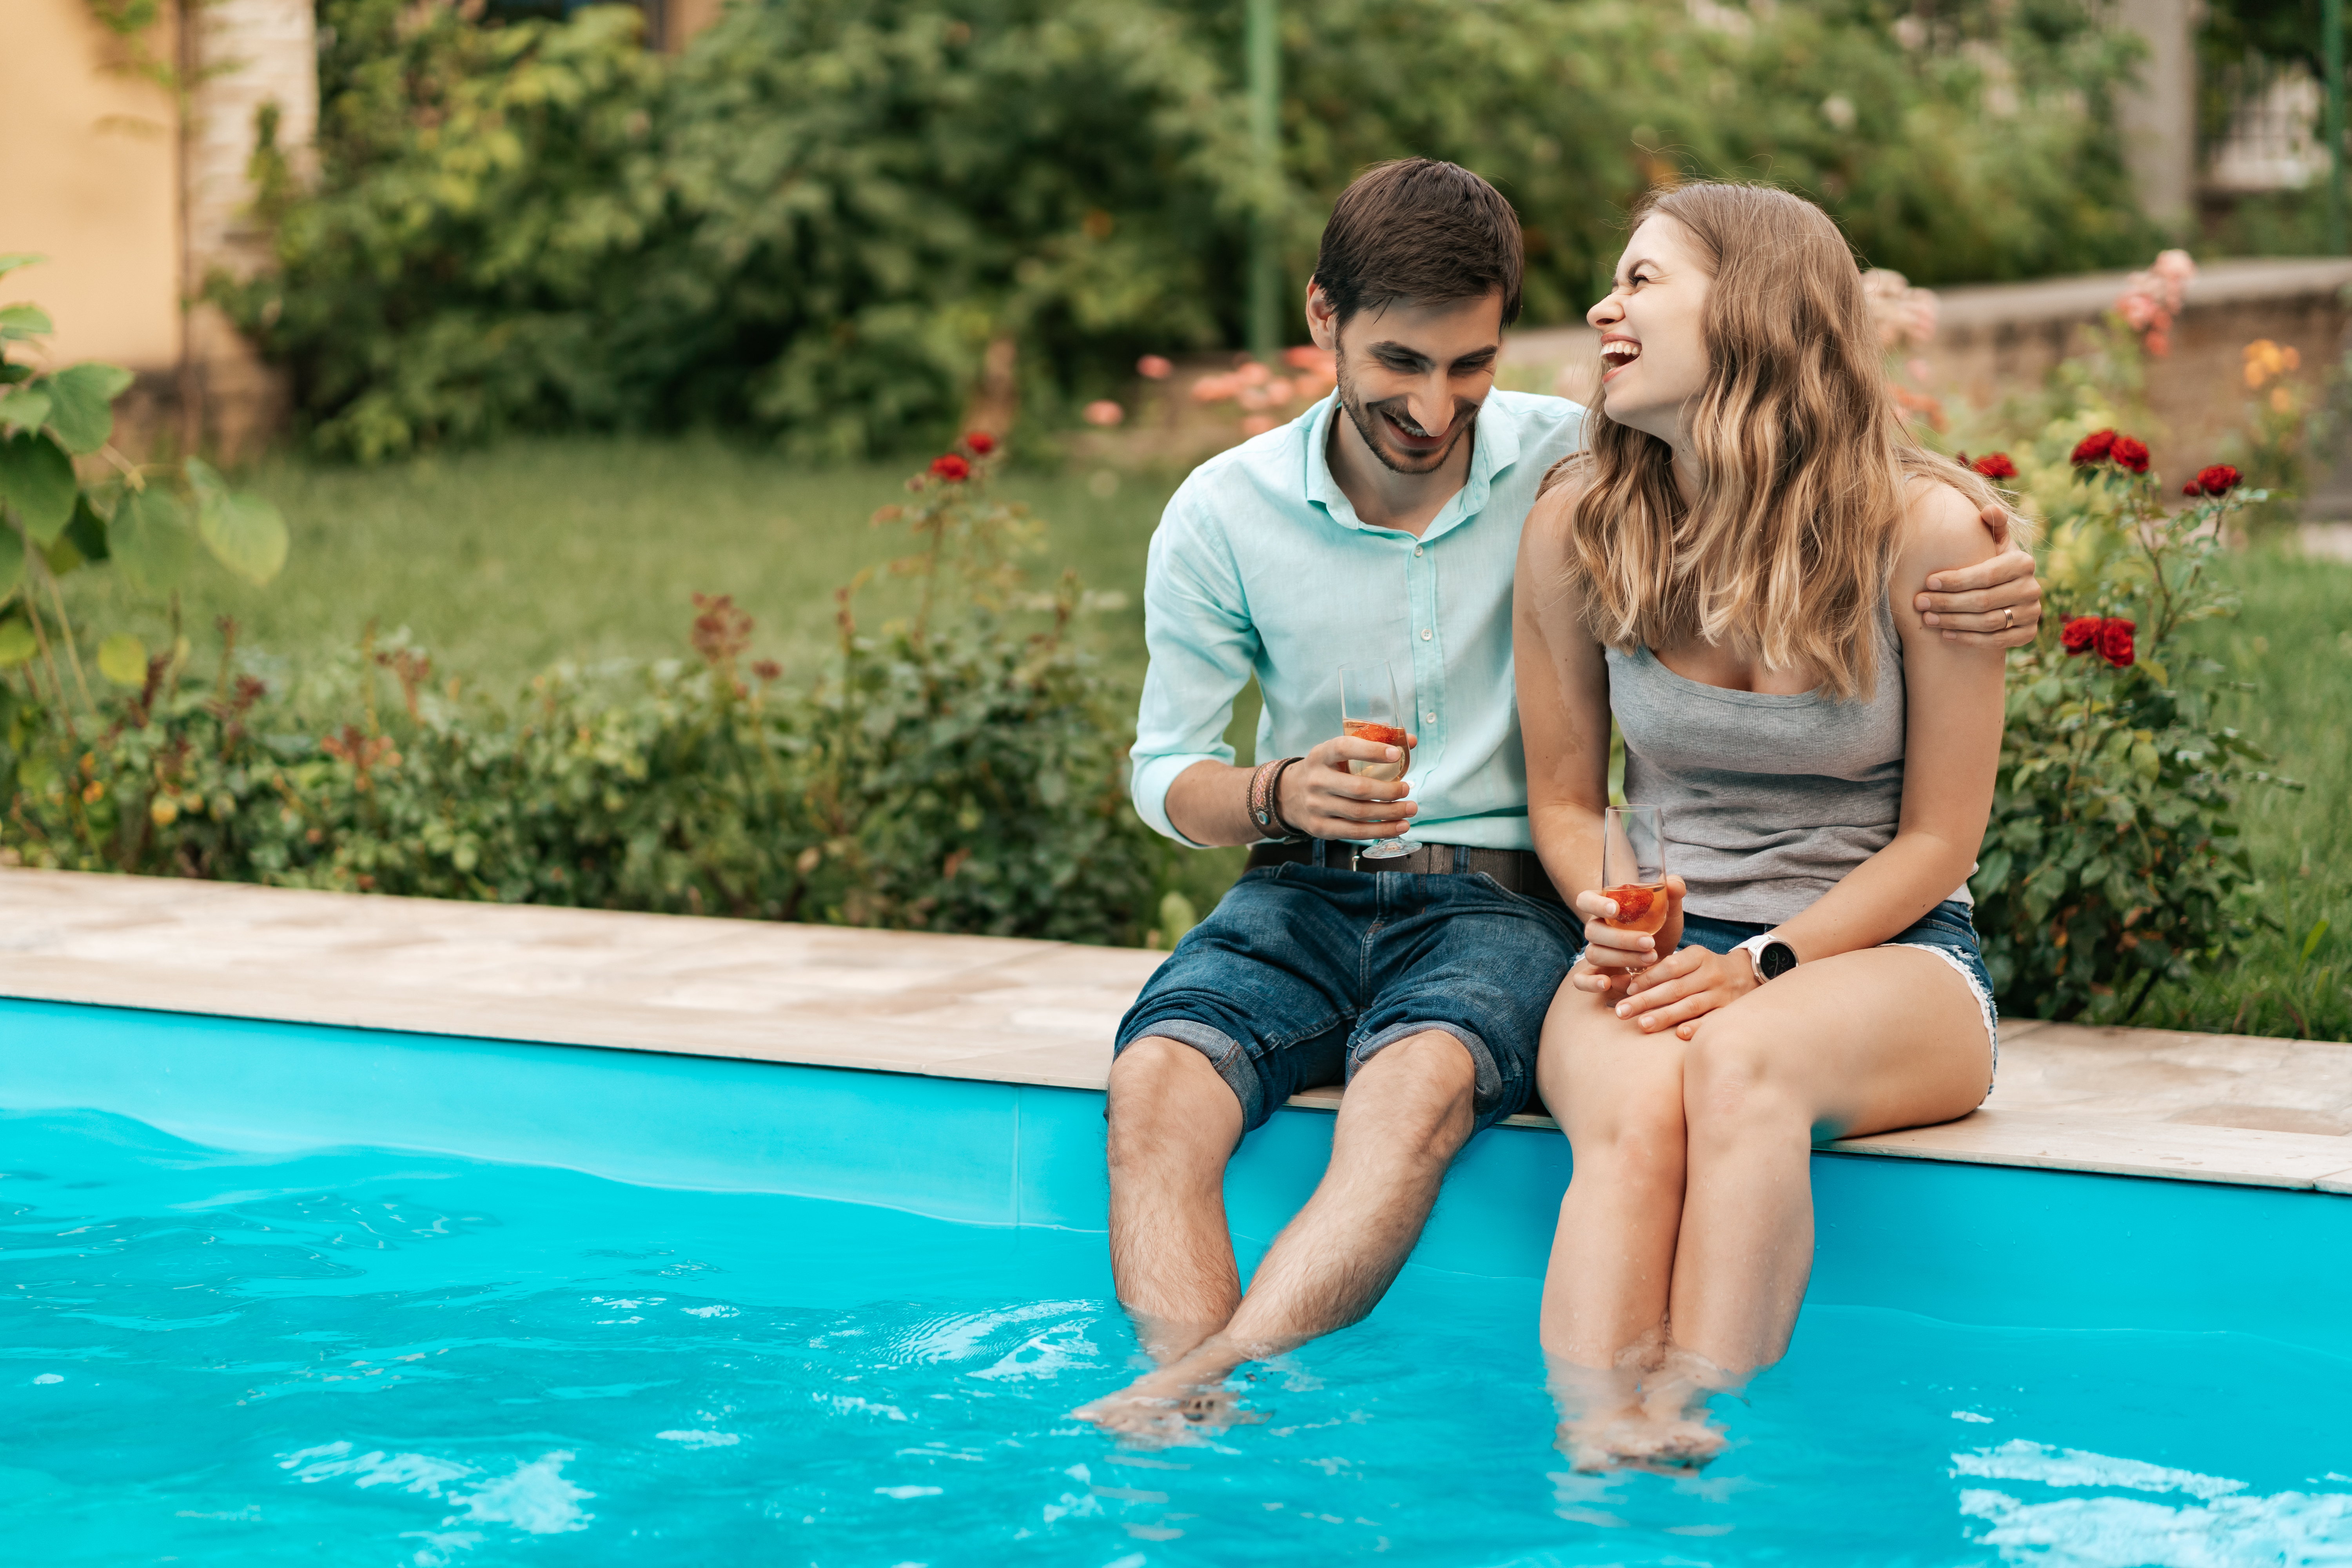
outdoor, leisure, happiness, summer, pool, young, drink, smiling, glass, alcohol, champagne, happy, couple, lifestyle, strawberry, pretty, together, relationship, sparkling, woman, wine, male, looking, relaxation, attractive, enjoying, caucasian, sitting, fun, fresh, chat, people, relax, lovely, holiday, flowers, enjoy, weekend, love, tasty, legs, watter, smile, sparkling wine, outdoors, day, hug, backyard, millennials, laugh, photograph, water, green, red, swimming pool, vacation, aqua, turquoise, child, games, interaction, recreation, leg, tree, indoor games and sports, honeymoon, family, toddler, play